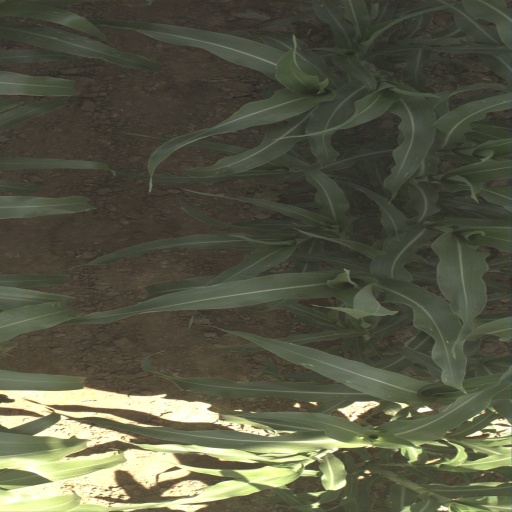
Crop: sorghum